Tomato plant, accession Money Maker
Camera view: vertical (180 deg); turntable rotation: 300 degrees
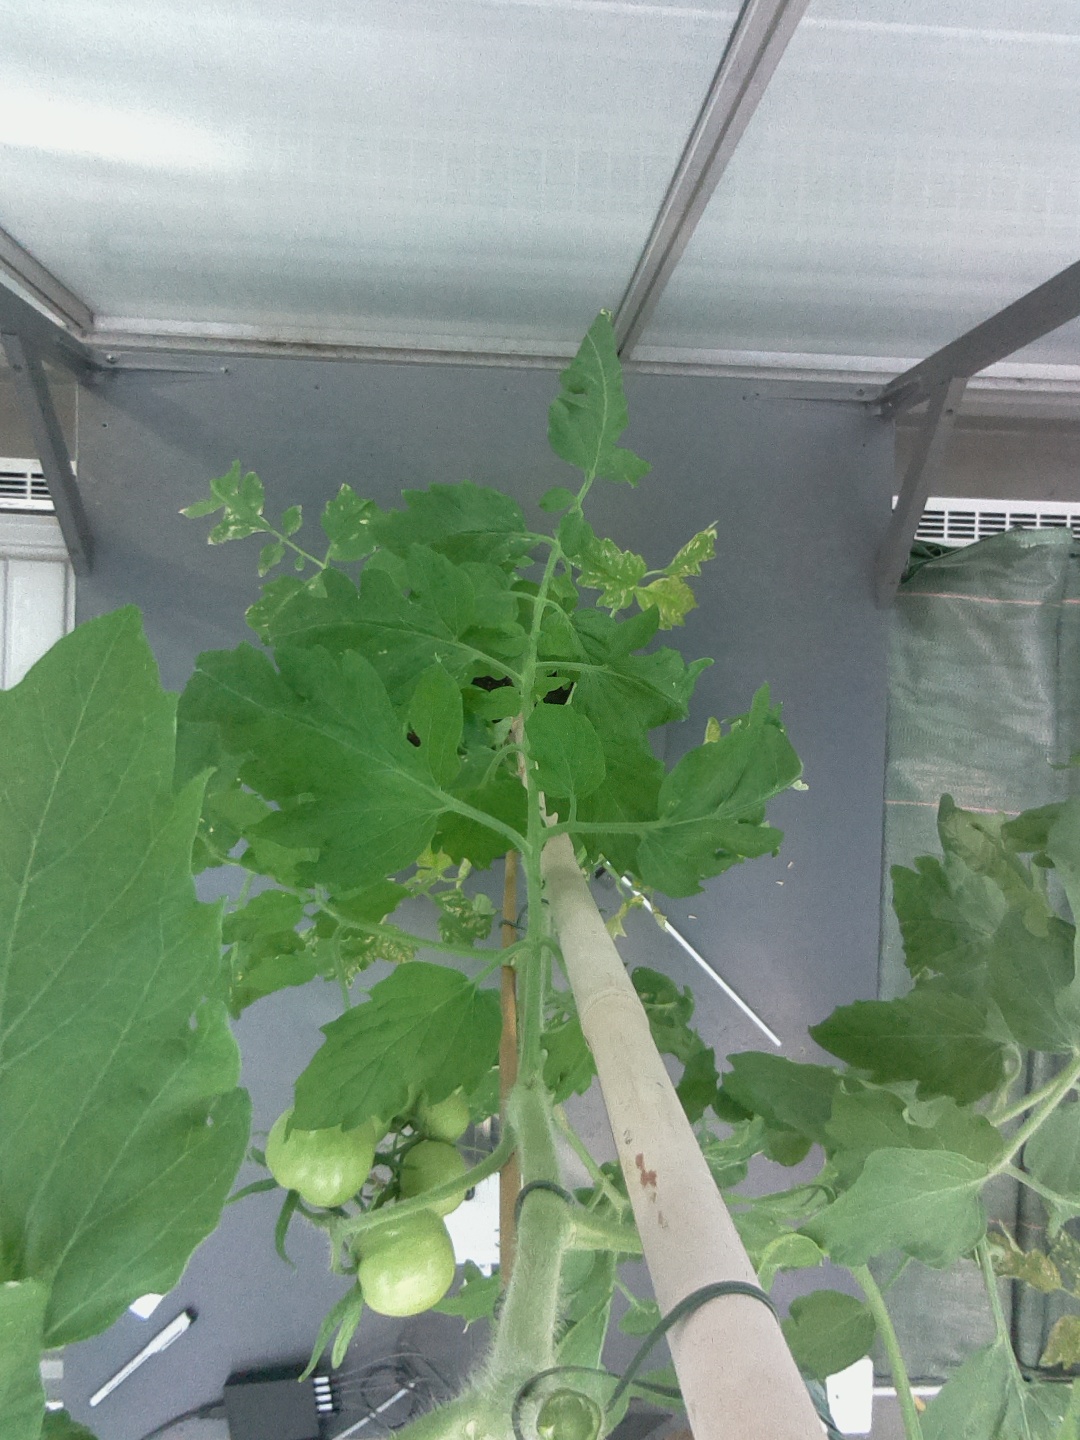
BBCH growth stage 73: 30%-40% of final fruit size